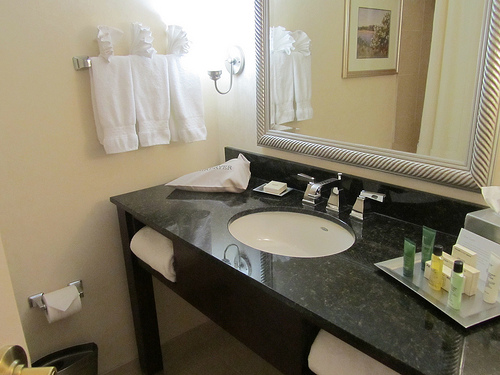
question: ここはどこですか？
answer: 屋内の一室です。

question: いつ撮られたものですか？
answer: 日中です。

question: 天気はどんなお天気ですか？
answer: 晴れです。

question: 誰か人は見えますか？
answer: 誰も見当たりません。

question: これはどんなお部屋ですか？
answer: トイレです。

question: タオルはどんな色合いですか?
answer: 白です。

question: タオルはどれくらいありますか?
answer: 8枚ぐらいあります。

question: 洗面台は何でできていますか?
answer: 黒い人口か天然の大理石です。